Puerto Rico campaign

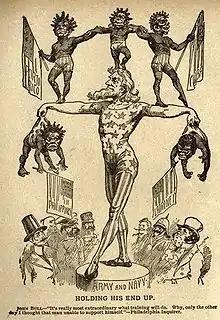
An 1899 cartoon in American newspaper "The Philadelphia Inquirer" depicting the people of Puerto Rico, as well as those of the new possessions of the United States, as black savage children

Meanwhile, two battalions of volunteers from Wisconsin and Pennsylvania, led by Generals Oswald H. Ernst and James H. Wilson, settled on opposite sides of the road to Coamo. On August 9, 1898, the Americans began their offensive, opening cannon fire against the city and completing their attack with artillery fire, the 3rd and 4th Regular Pennsylvania Artillery to provide artillery support for the frontal assault on the Baños, damaging the resort. The Americans intended to encircle and defeat the defenses in the city. A group of soldiers entered the city from the backside, having advanced through a river nearby. The rear assault was reinforced by Wilson's army under General Ernst, attempting to trap the allied soldiers in a crossfire, employing a tactic known as the pincer movement. Martínez Illescas was surprised by the attack and led an improvised attack, but he was killed in the crossfire along with his second-in-command, leaving Captain Hita in charge; he ordered his men to surrender. Half of the allied troops ignored the order, and continued the attack, Troop C galloped at top speed north from the Baños de Coamo, after finding the resort abandoned by the Spanish. Hita's men were sent to a prisoner-of-war camp located at Río Descalabrado, while the men who continued to attack retreated to Aibonito when they realized that the Americans were using a pincer movement.